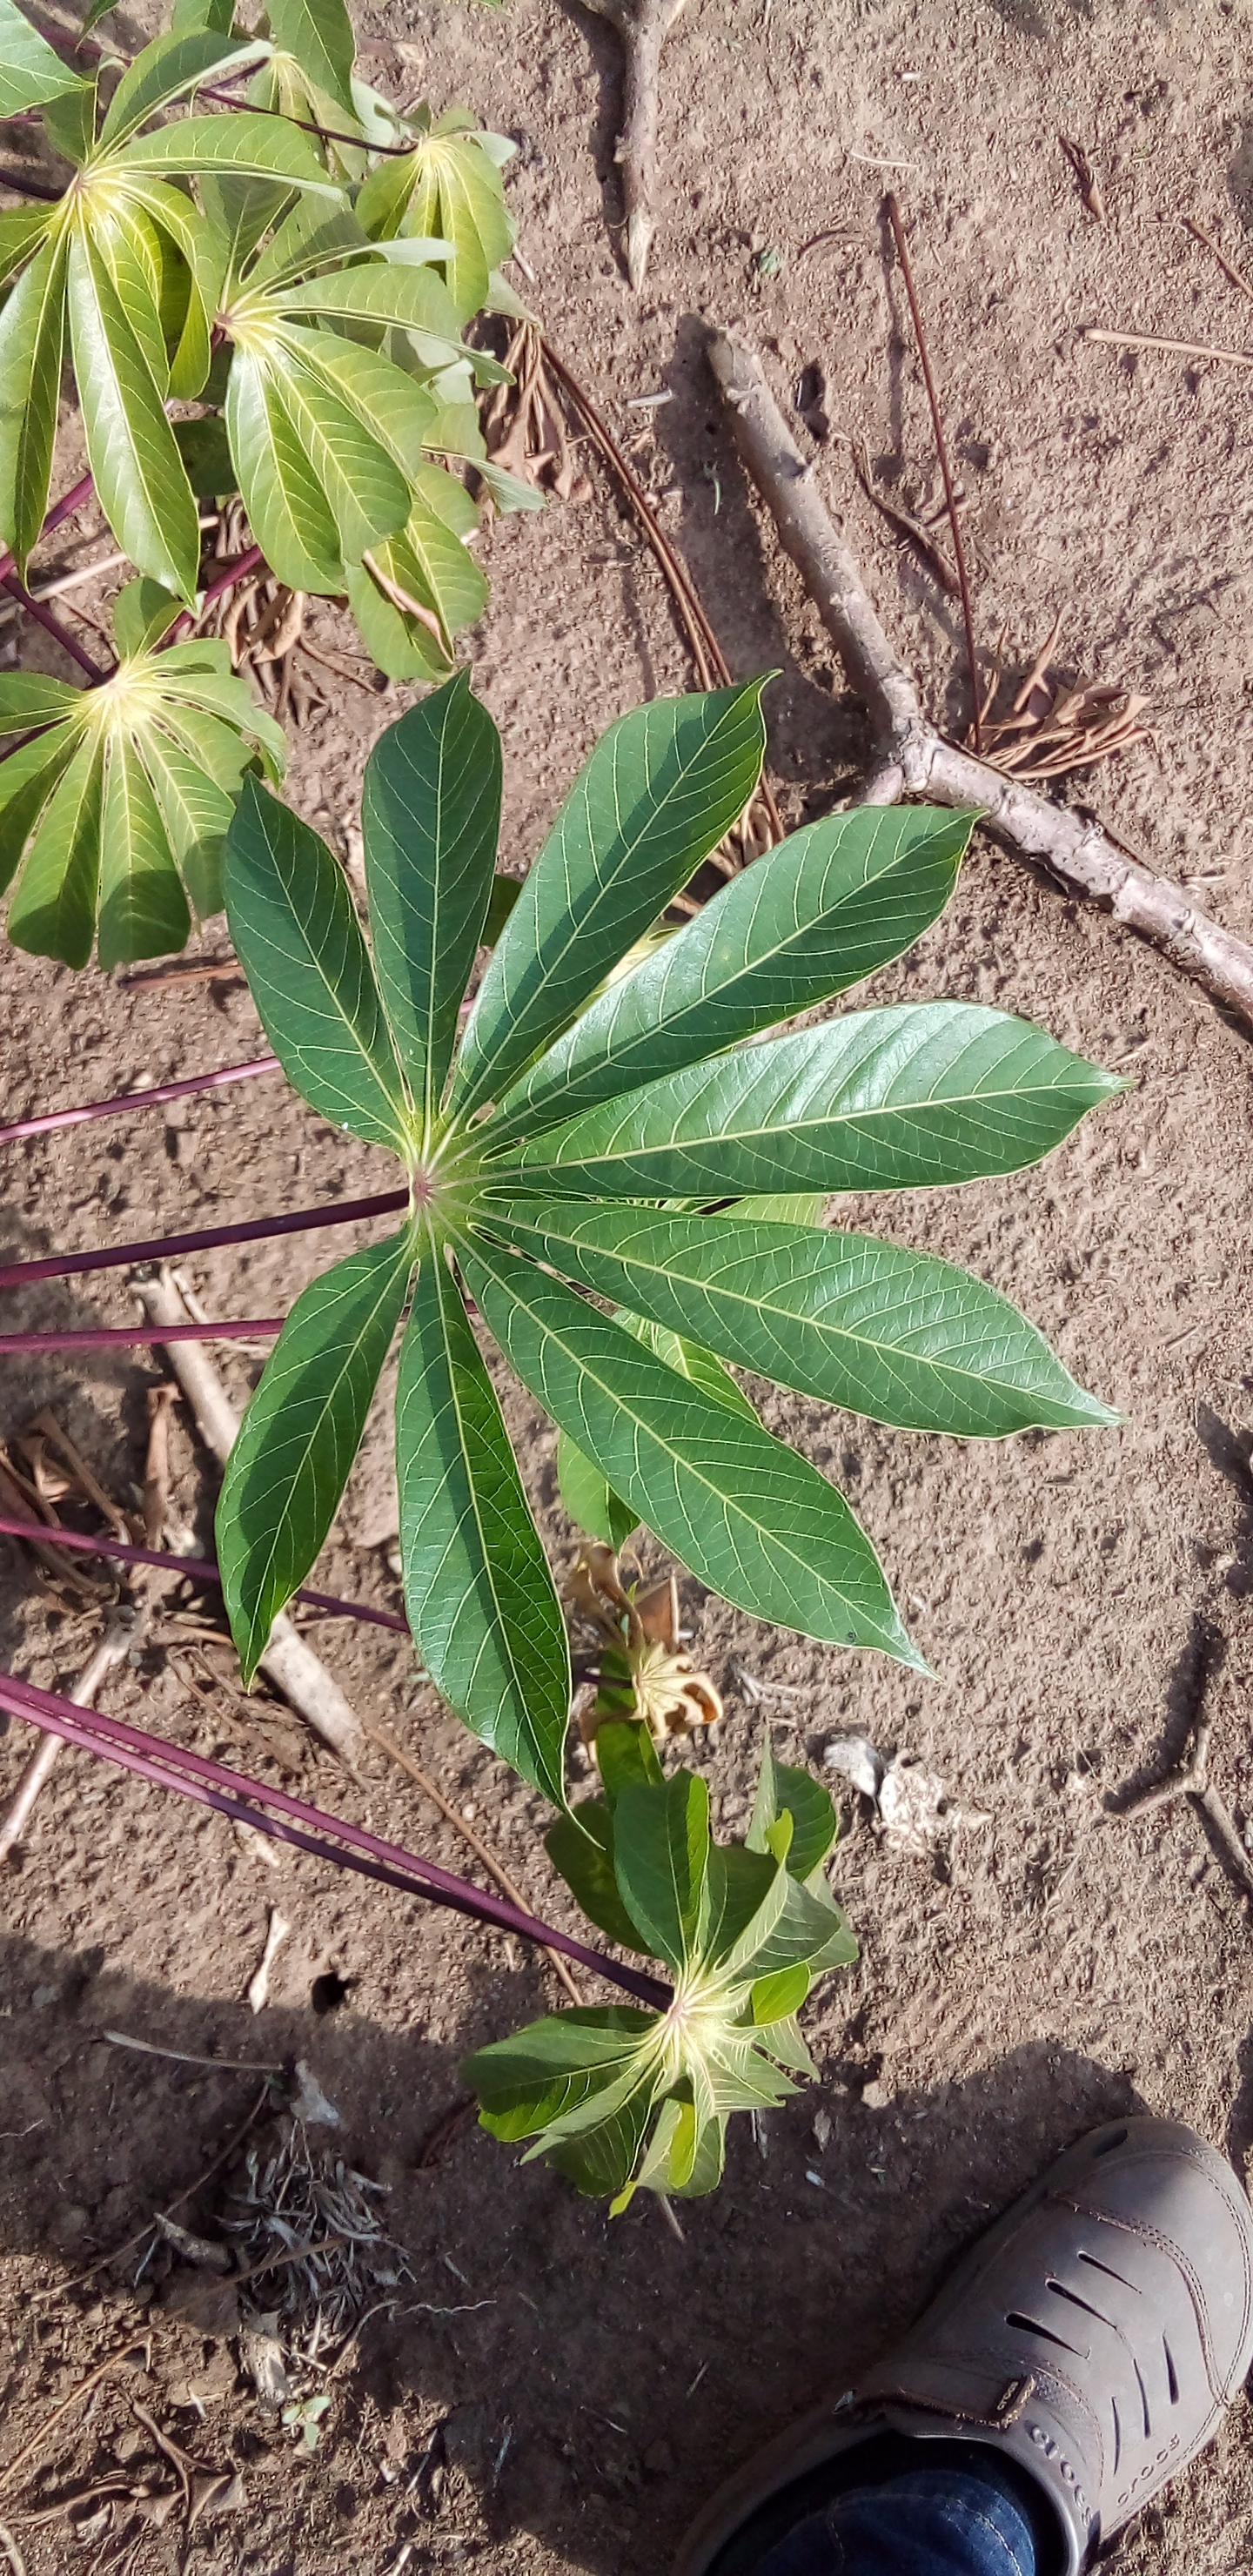
Label: healthy